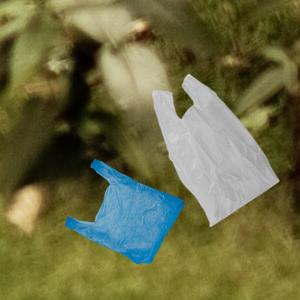
Label: plasticbags